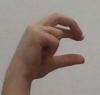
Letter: thal